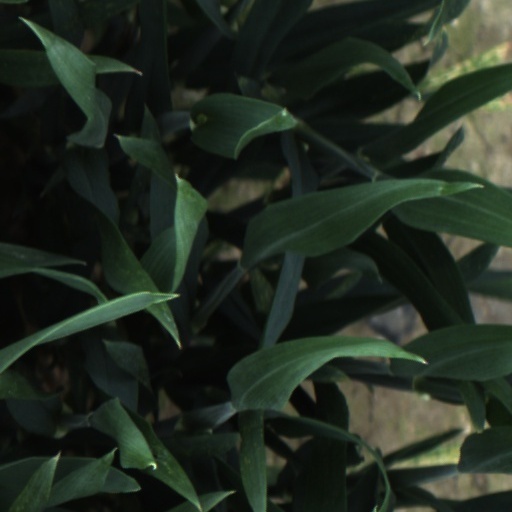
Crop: wheat